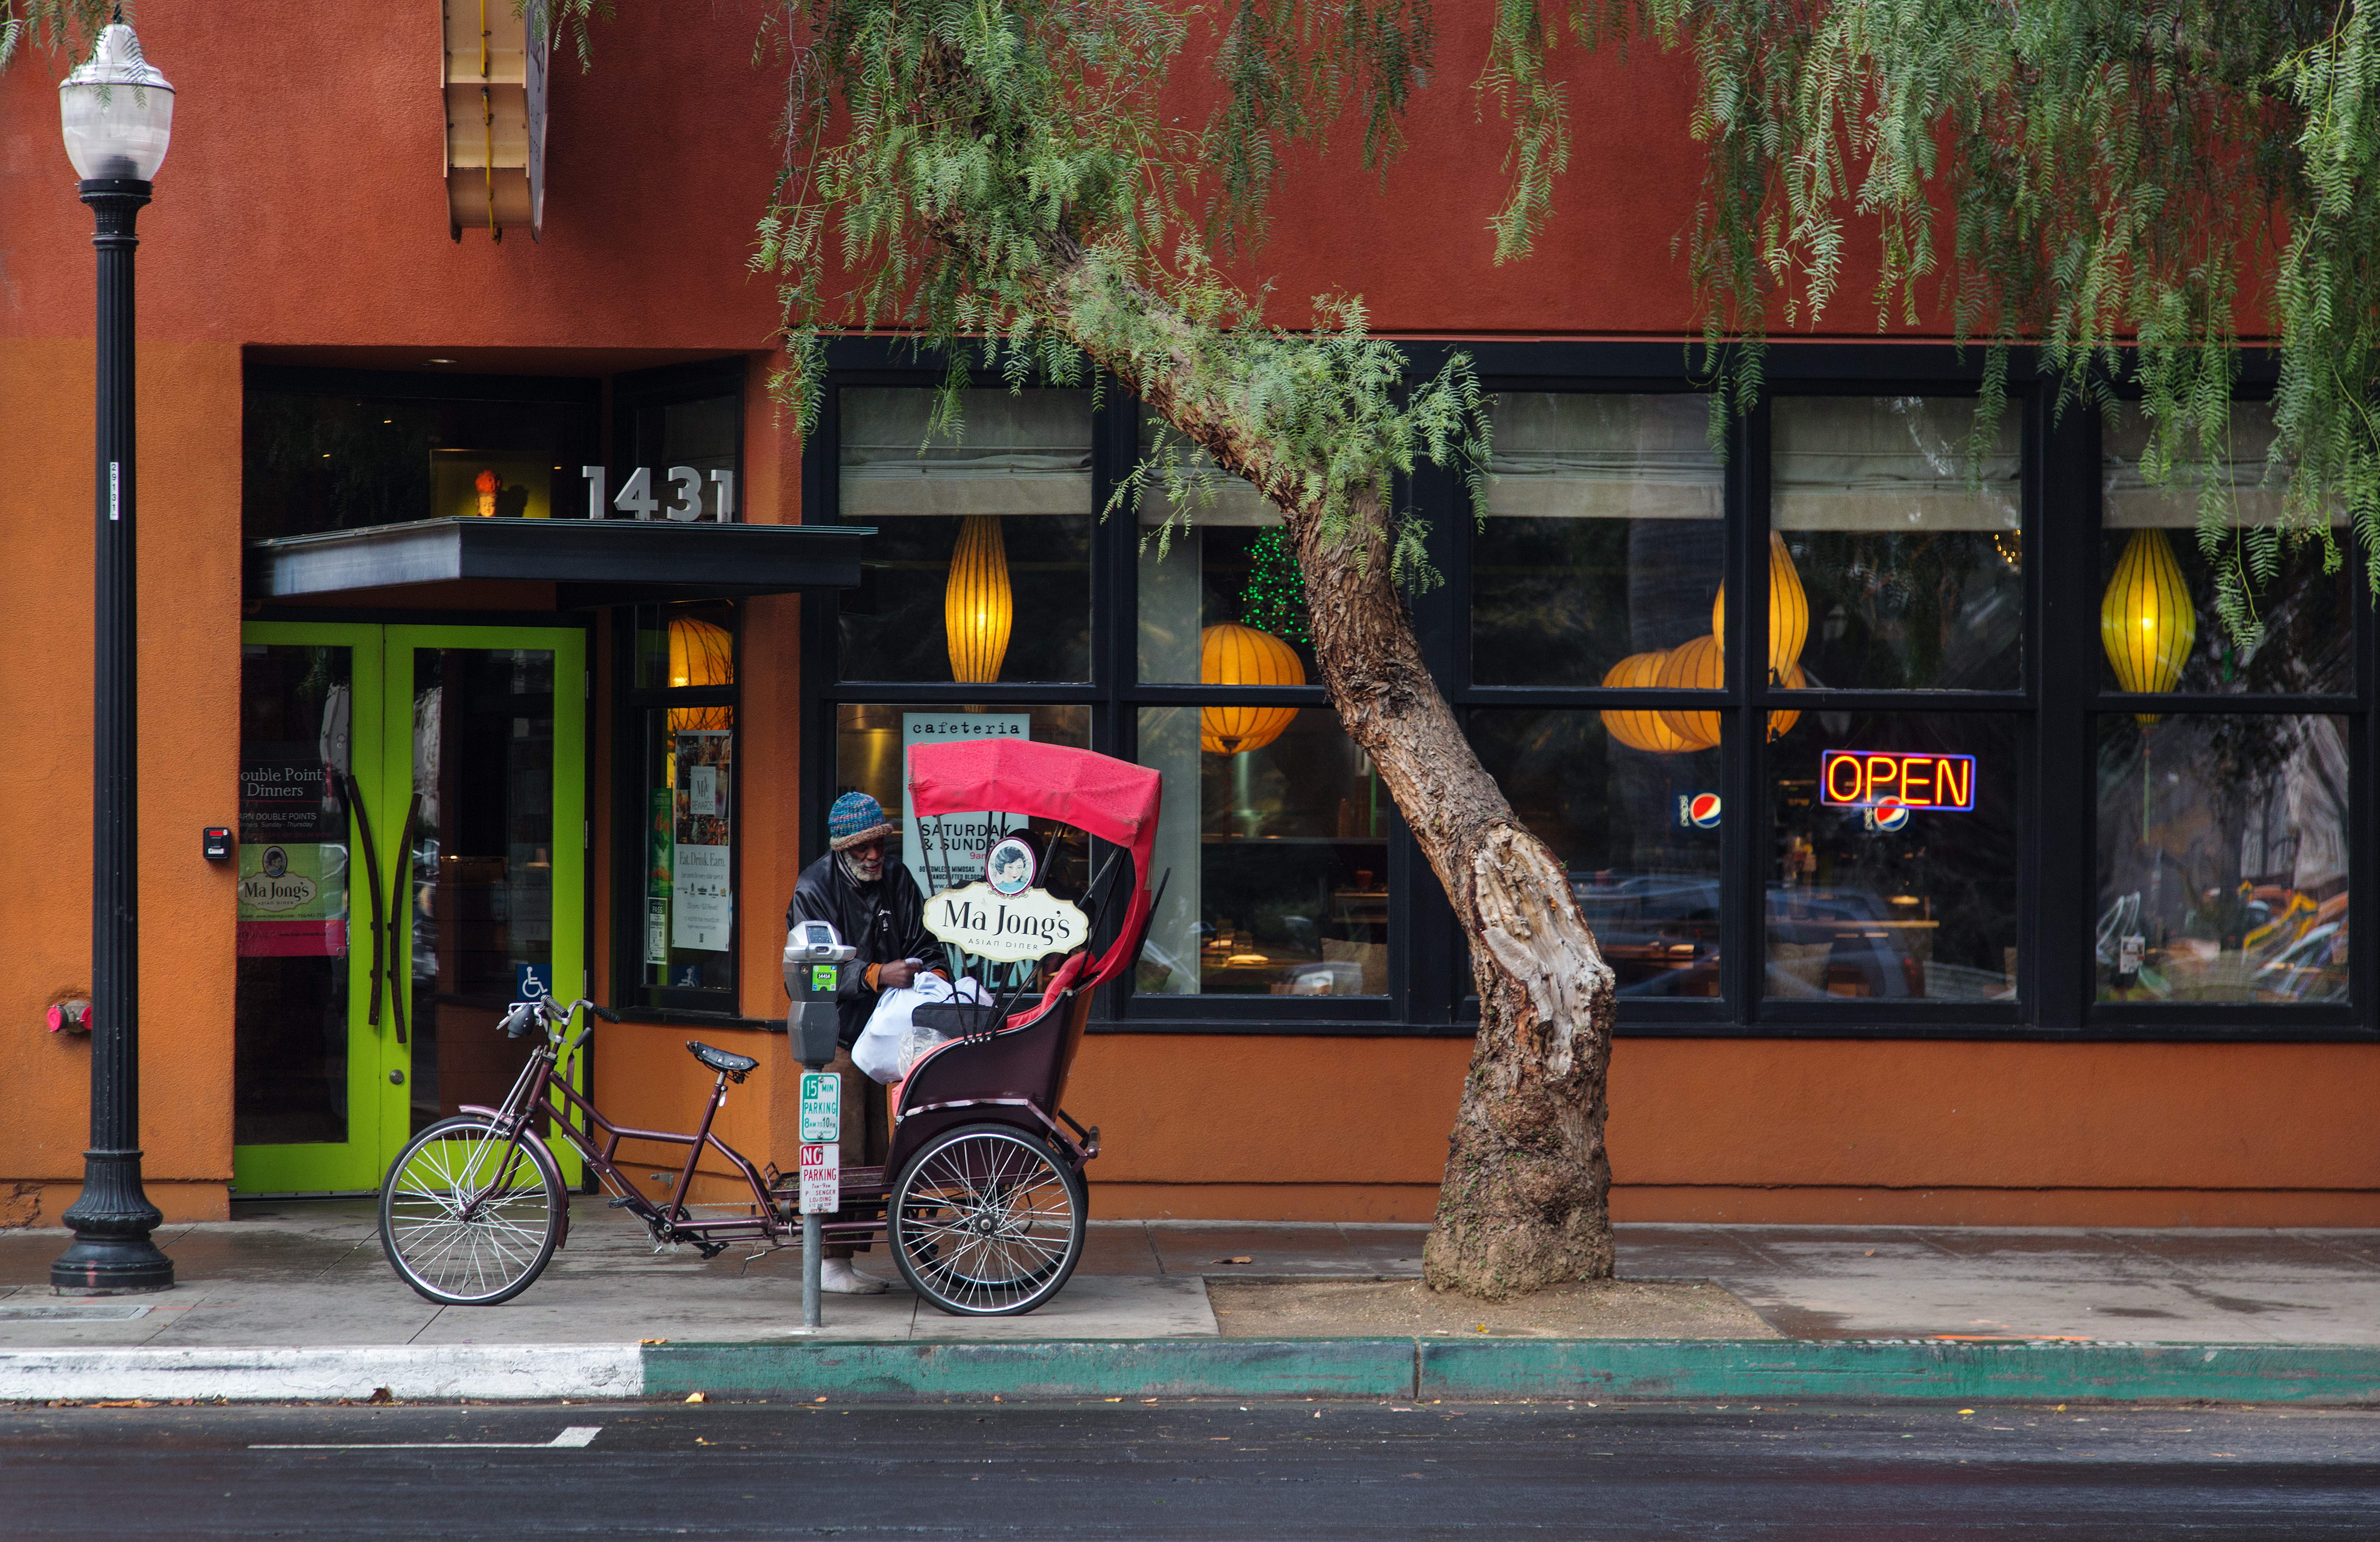
tree, road, street, window, town, time, restaurant, city, urban, downtown, orange, vehicle, color, homeless, rickshaw, sacramento, cyclerickshaw, pedicab, lstreet, urban area